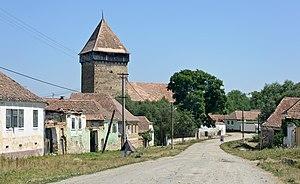
Bărcuț, village avec église fortifiée (județ de Brașov, Transylvanie, Roumanie) Română: Bărcuț, sat cu biserica fortificată (județul Brașov, Transilvania, România).